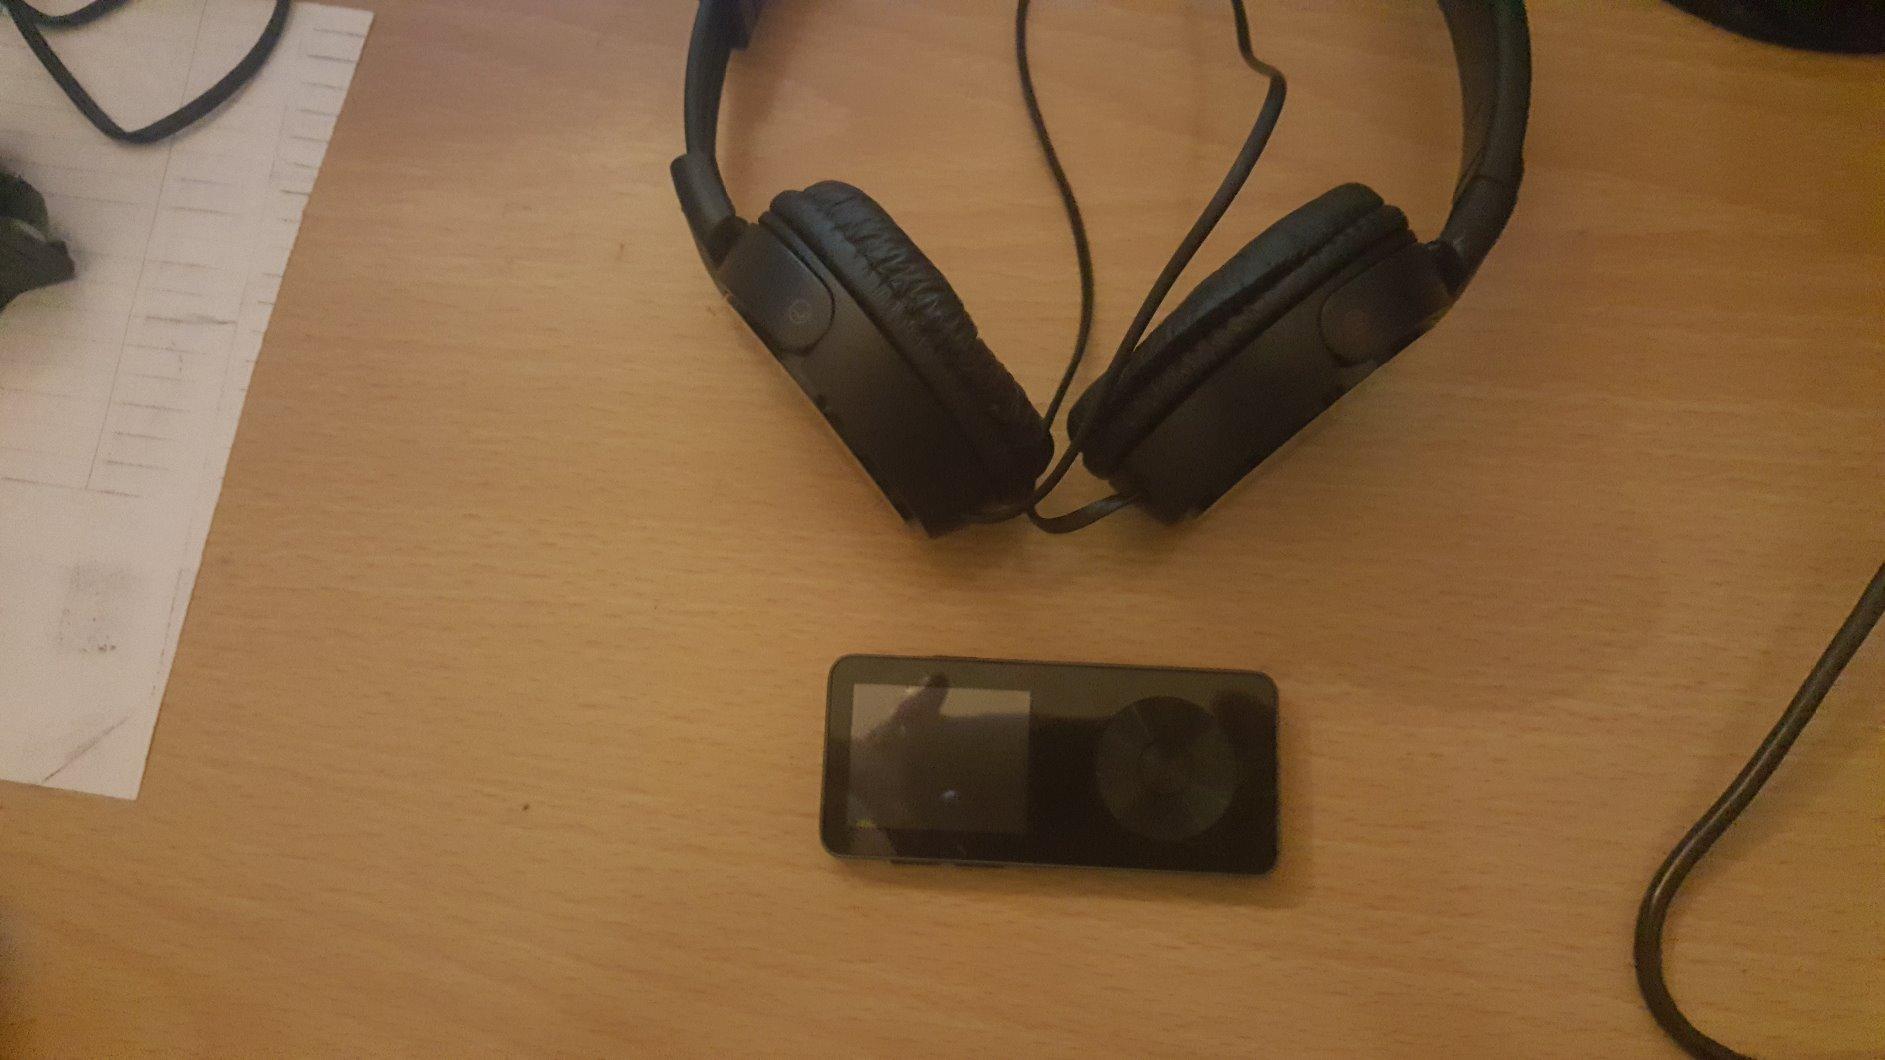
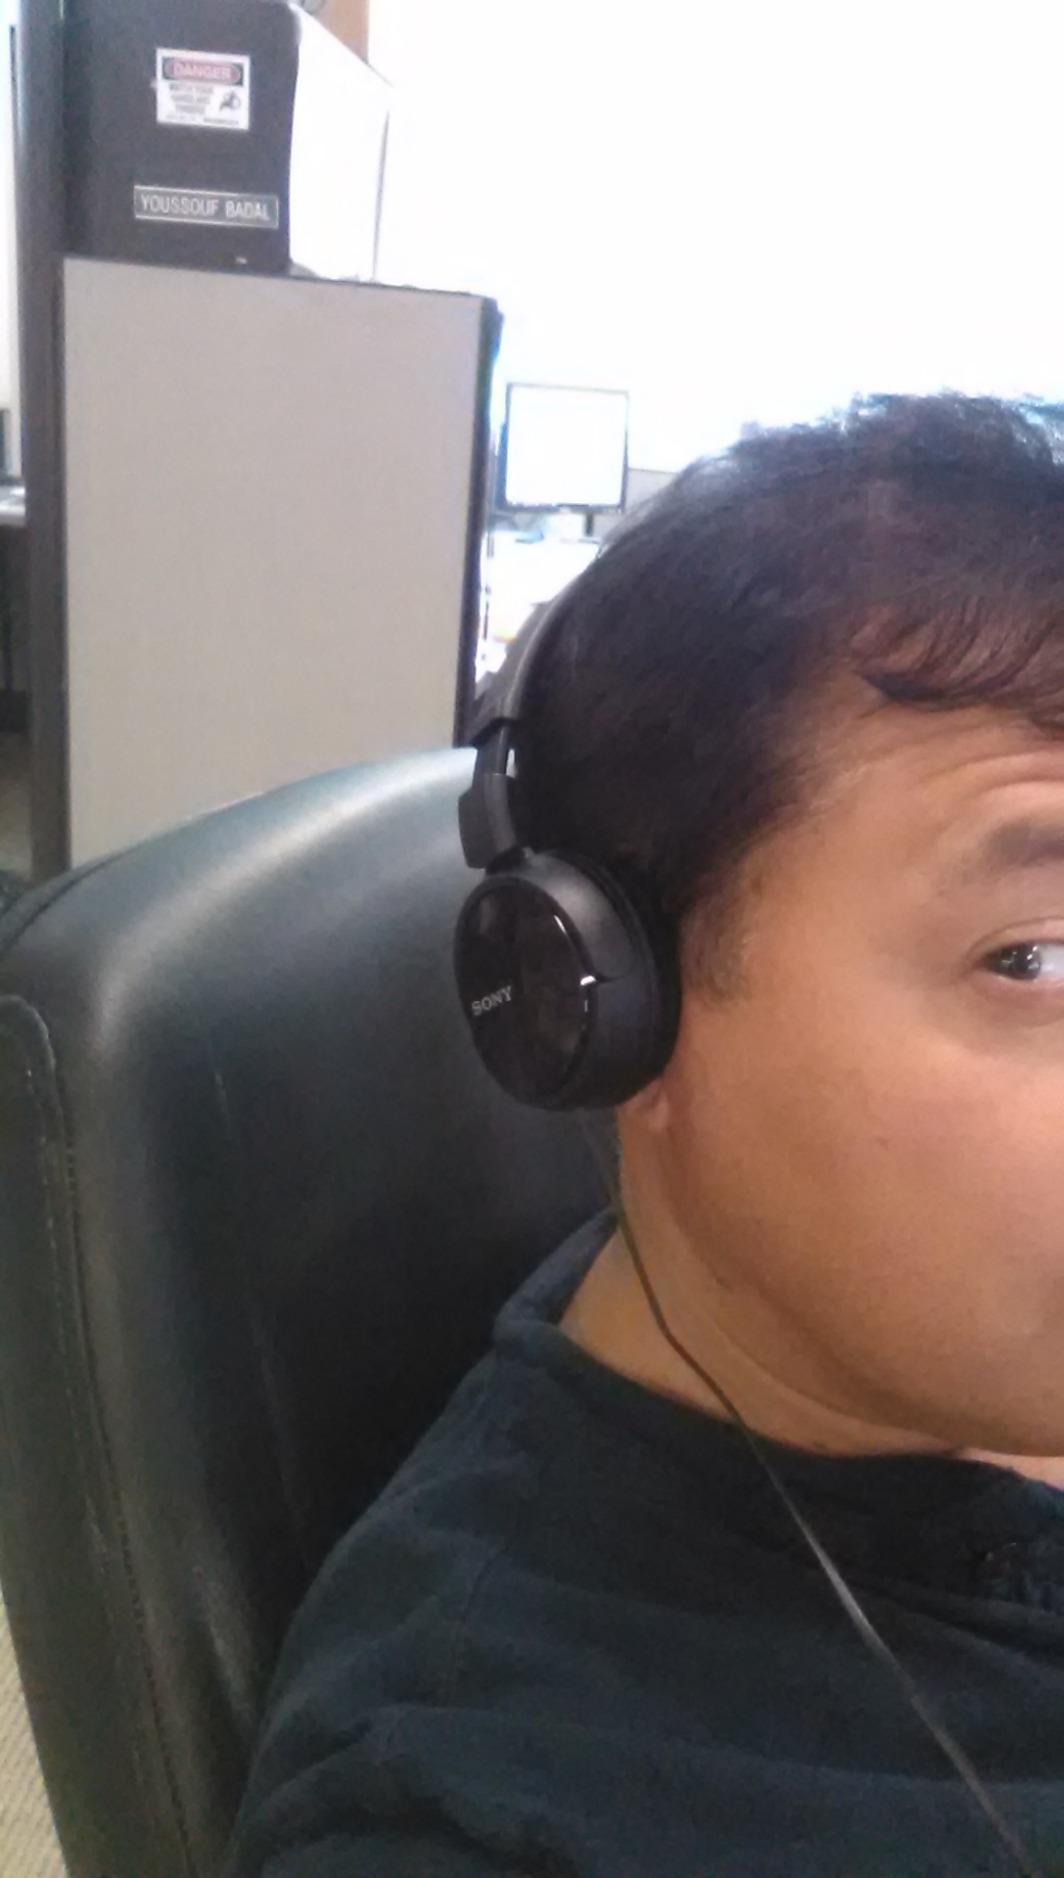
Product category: headphones
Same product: yes